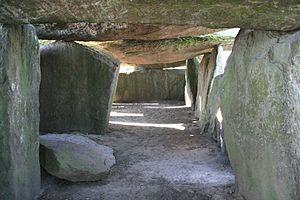
L'intérieur de La Roche-aux-Fées, commune d'Essé, Ille-et-Vilaine, Bretagne, France. C'est un dolmen de type ""allée couverte"", le plus grand de France, datant de -2500 à -2000.
La Roche-aux-Fées est un dolmen situé dans la commune d'Essé, dans le département français d'Ille-et-Vilaine en région Bretagne. Son nom vient d'une légende prétendant que les pierres auraient été apportées par des fées, légende souvent à l'origine du nom de « roche aux fées » donné à des dolmens ou allées couvertes.